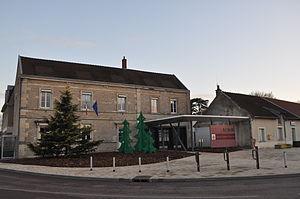
Mairie de Quetigny, Côte-d'Or
Quetigny est une commune française appartenant à Dijon Métropole située dans le département de la Côte-d'Or en région Bourgogne-Franche-Comté.